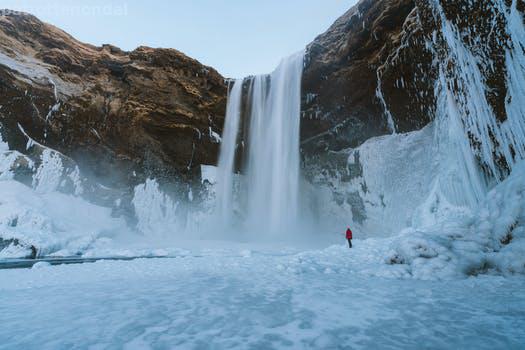
Label: Watermark